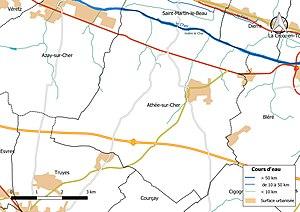
Carte du réseau hydrographique de la commune de fr:Athée-sur-Cher (France).
Athée-sur-Cher est une commune française du département d'Indre-et-Loire, en région Centre-Val de Loire.